Fowelscombe

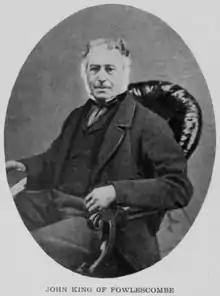
John King, Master of the South Devon Foxhounds

The main building took the form of a hall house surrounded by parkland and a water garden. Although in ruins, it is Grade II listed. The 17th-century stable block was built around a courtyard, which may also have been the location of the kennels for the pack of hounds used for fox and deer hunting. The late 18th-century bridge leading to the manor house is also Grade II listed.